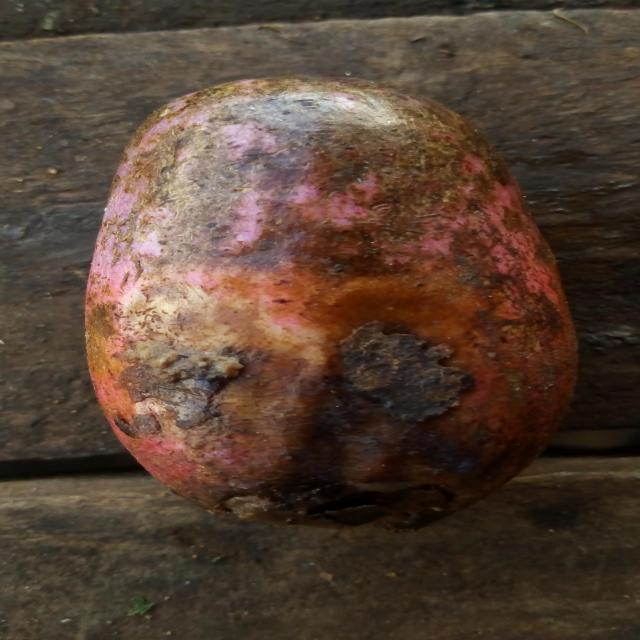
Plum grade: rotten